Sleeping Beauty Castle

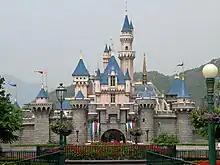
Sleeping Beauty Castle at Hong Kong Disneyland

Sleeping Beauty Castle (English for Le Château de la Belle au Bois Dormant) is at the centre of Disneyland Park and a continuation of Sleeping Beauty Castle first seen at Disneyland in California.